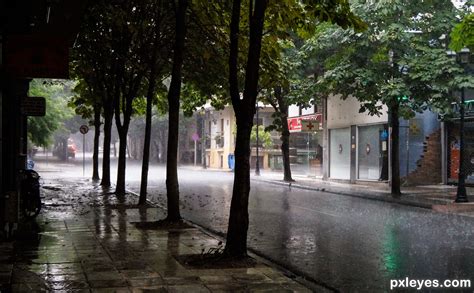
Weather: rain or strom